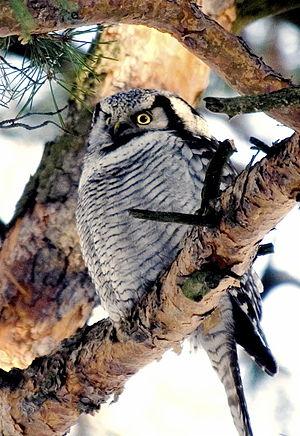
Lauttasaari, terme finnois signifiant en français « Île du Bac », en suédois Drumsö, est une île du golfe de Finlande située à l'ouest du centre-ville d'Helsinki, la capitale finlandaise. Elle constitue avec quelques îlots avoisinants un quartier et un district de cette municipalité, dont elle dépend administrativement. Avec plus de 20 000 habitants, c'est la deuxième île la plus peuplée du pays.